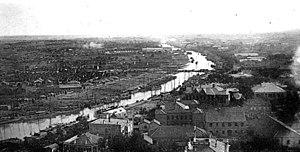
Le Peï-Ho vu en ballon